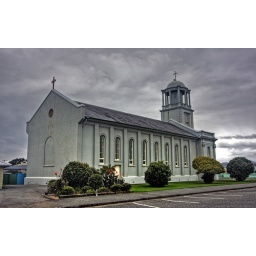
Old Church in New Zealand, against blue sky